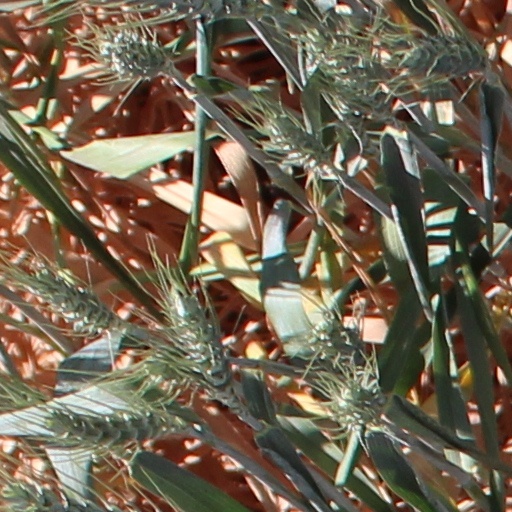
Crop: wheat